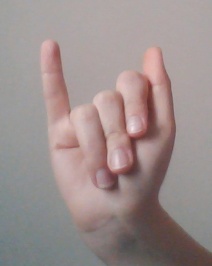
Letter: meem